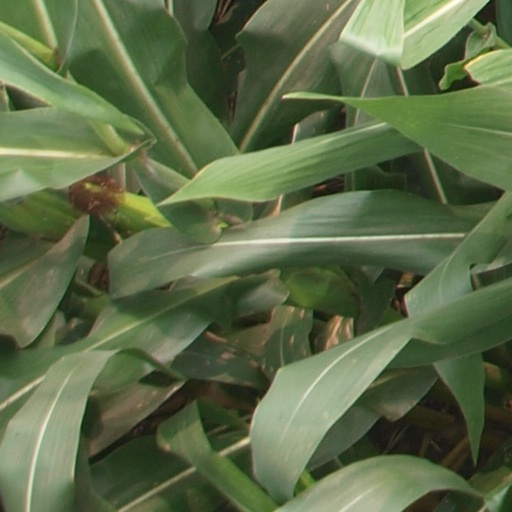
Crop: maize; corn